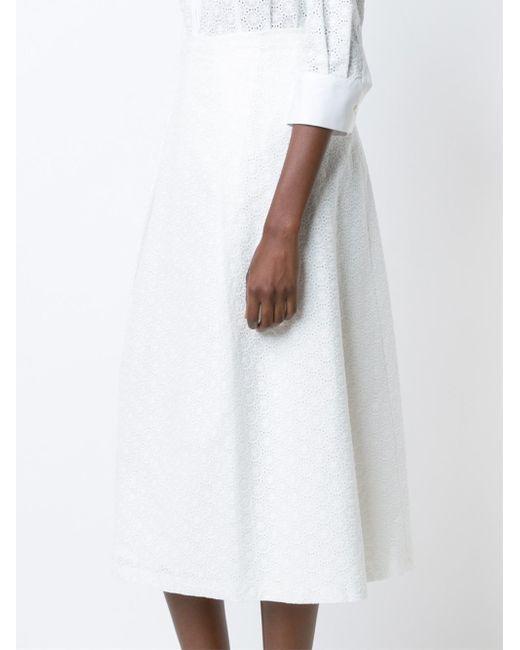
brautkleider für den Zivilisten